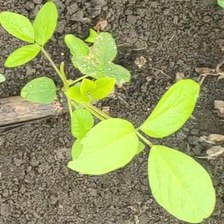
Weed species: Asian_Pigeonwings_(Clitoria Ternatea)